Weyerberg

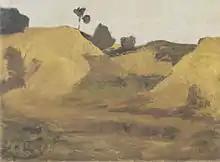
Sand pit at the Weyerberg by Paula Modersohn-Becker, 1899

In 1218 Worpswede was first mentioned in the records because the eight farms there were tithing to Osterholz Abbey.